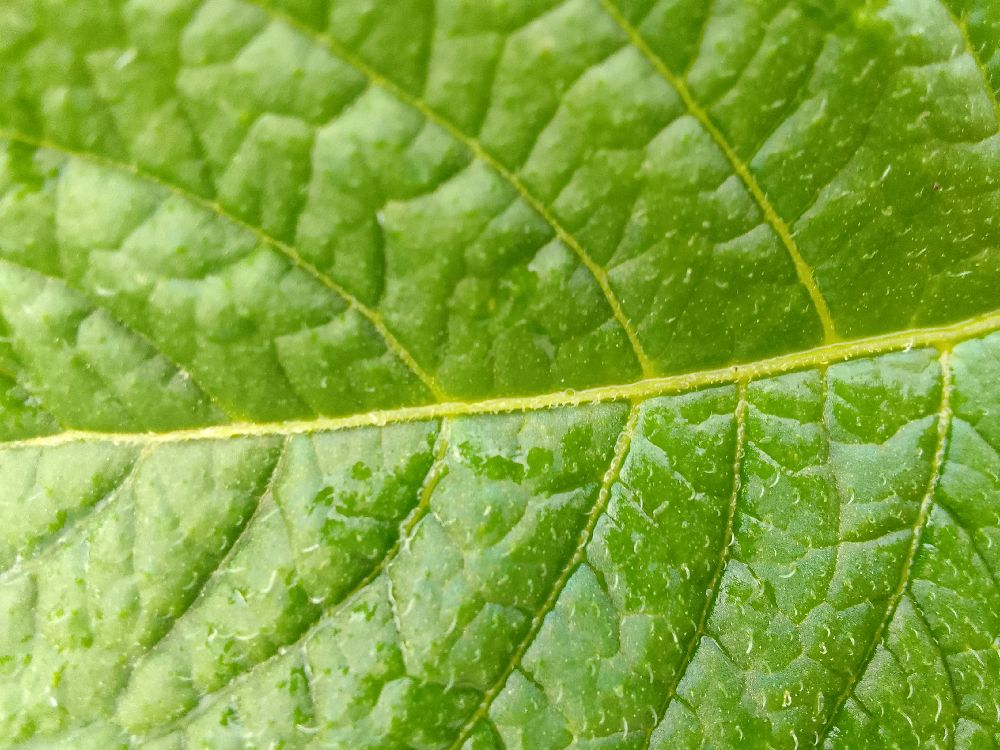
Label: Healthy